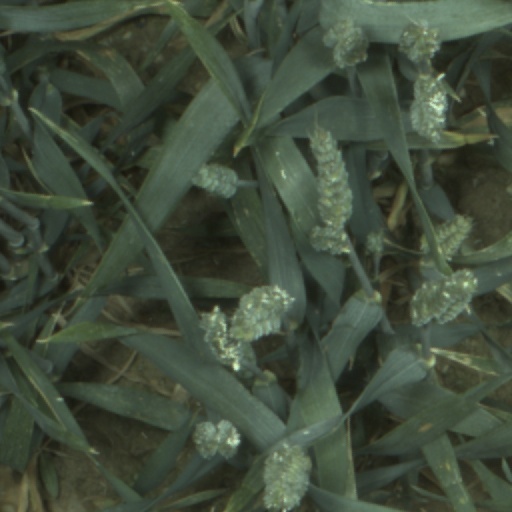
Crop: wheat